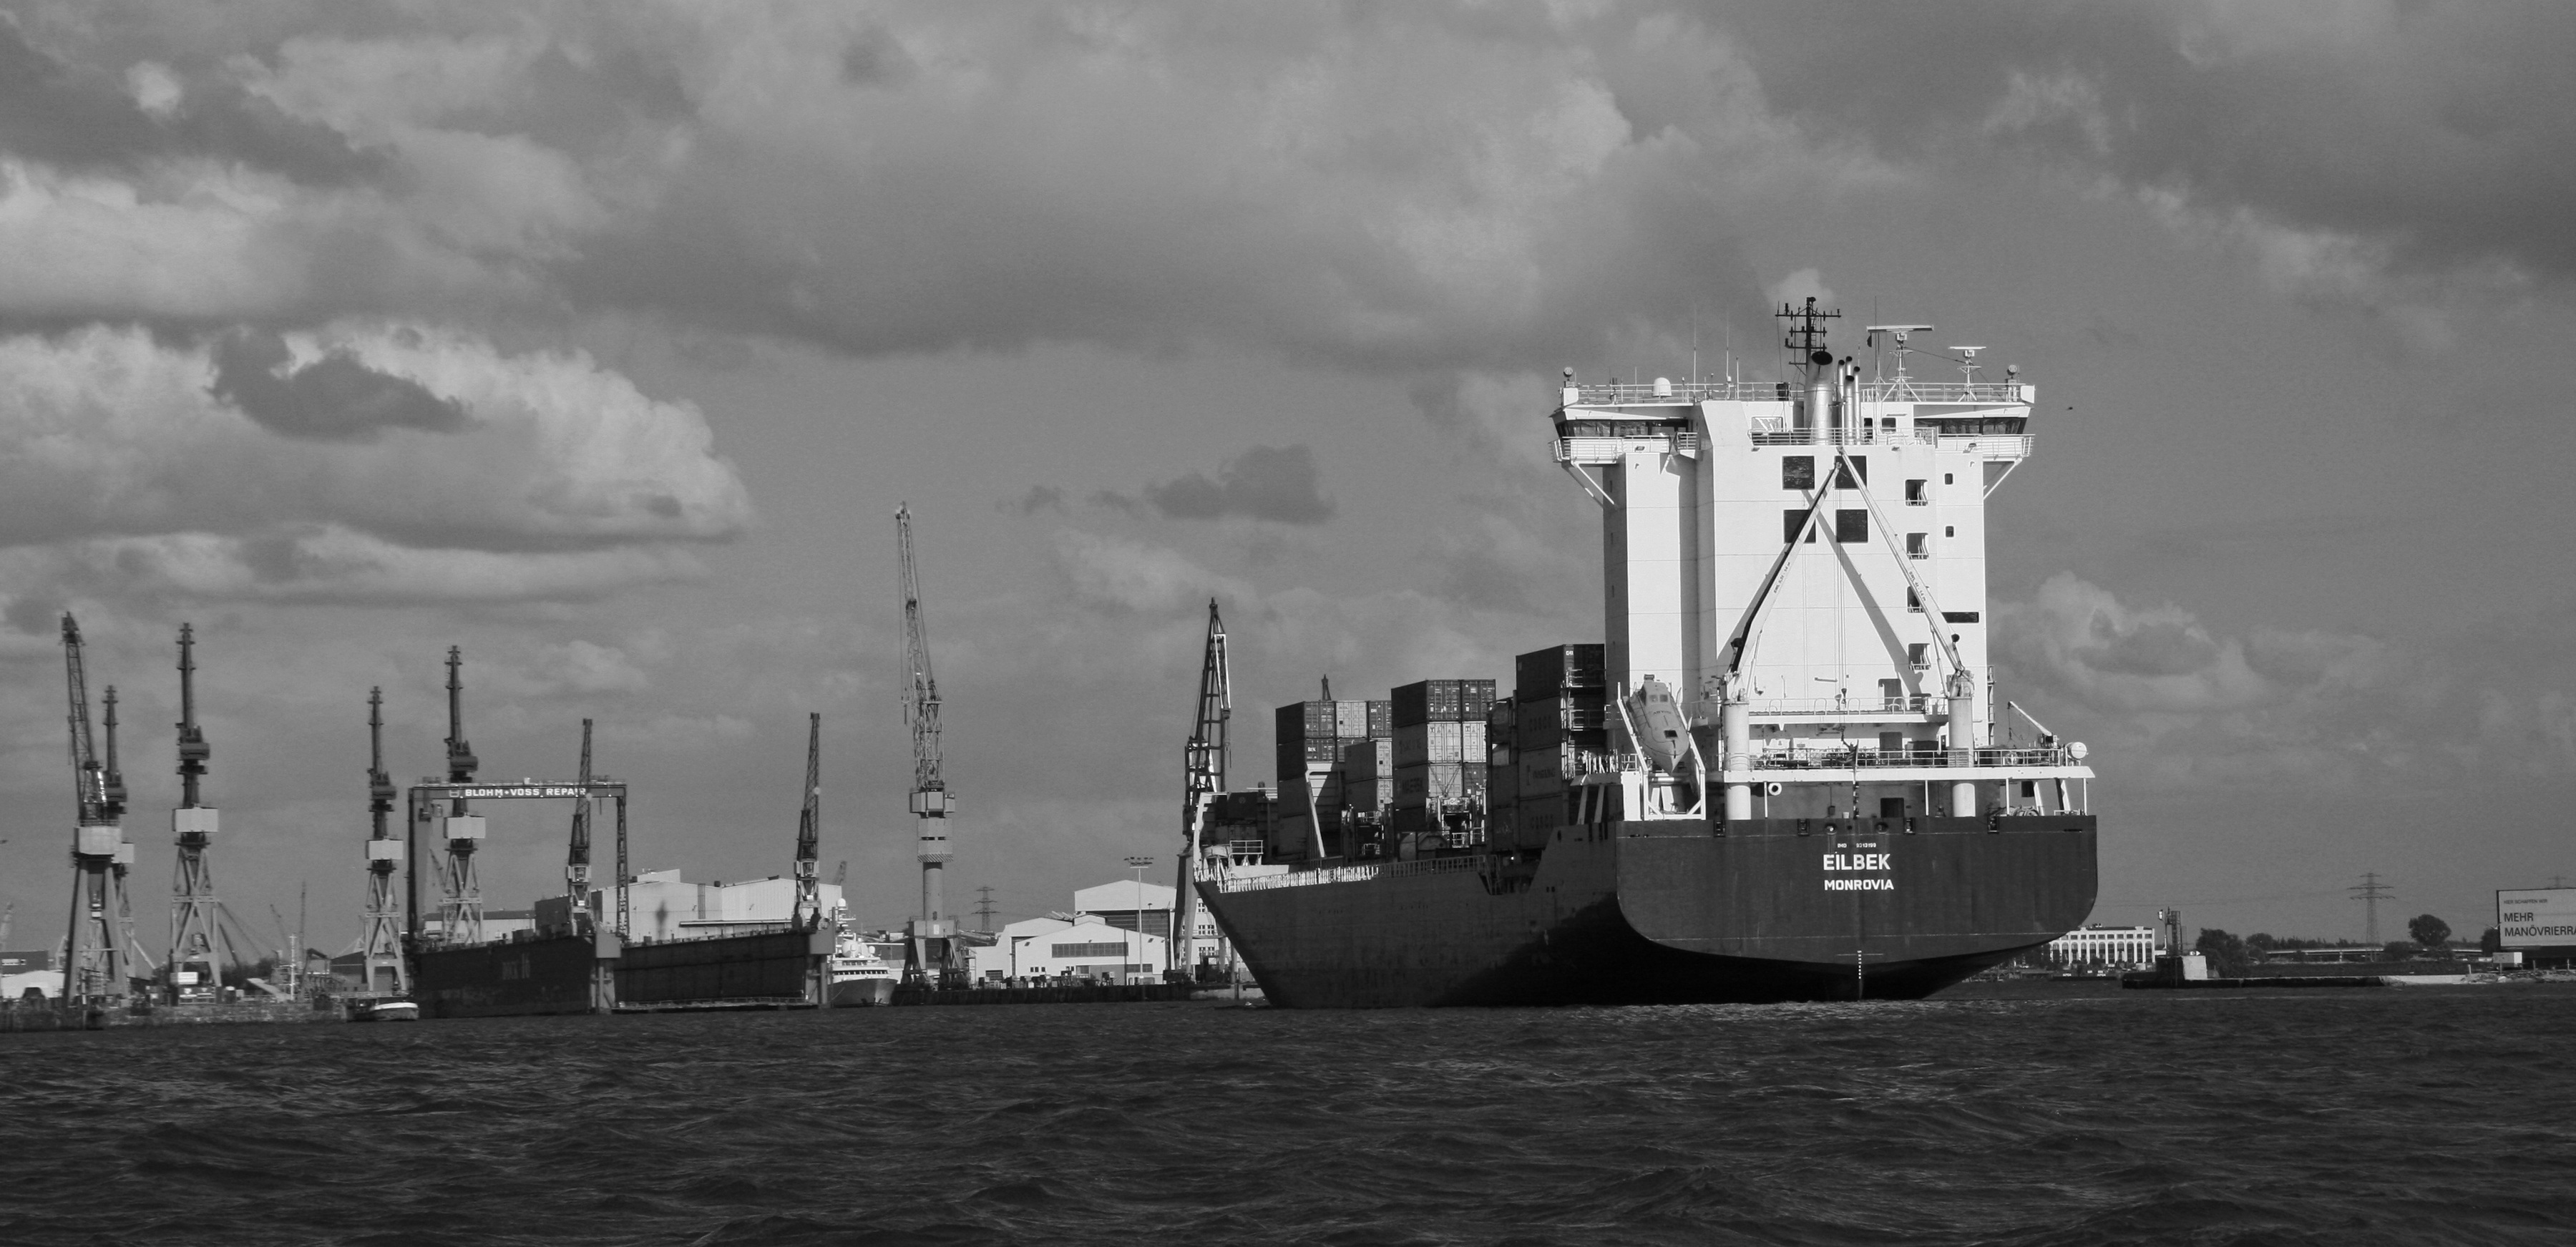
sea, black and white, ship, vehicle, port, monochrome, container, crane, tugboat, watercraft, hamburg, hamburg port, container ship, freight transport, ocean liner, monochrome photography, tank ship, ghost ship